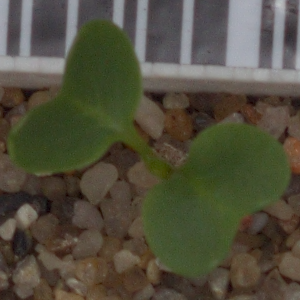
Label: charlock